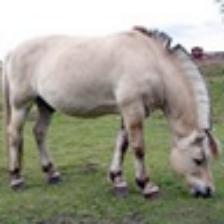
Label: NonHuman